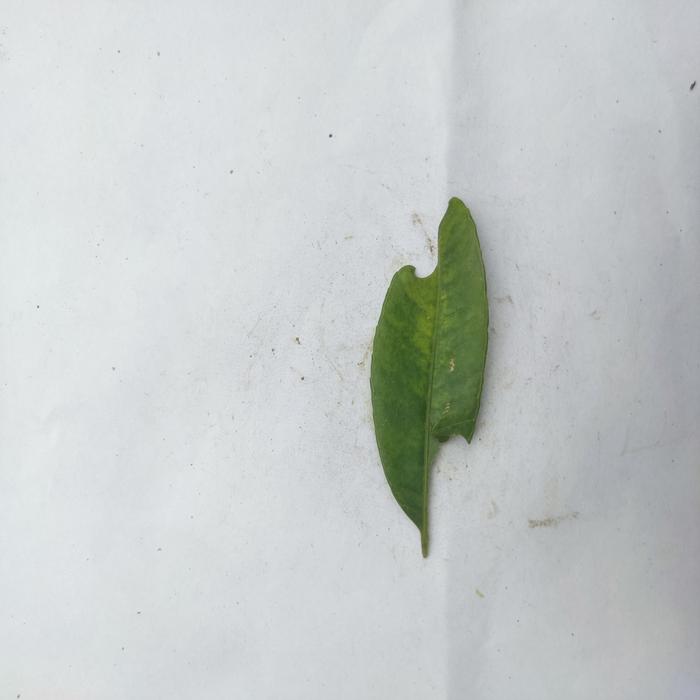
Crop: Hog Plum
Leaf condition: Anthracnose